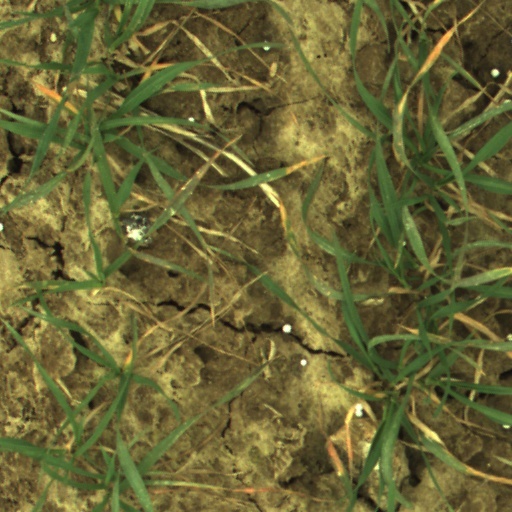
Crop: wheat